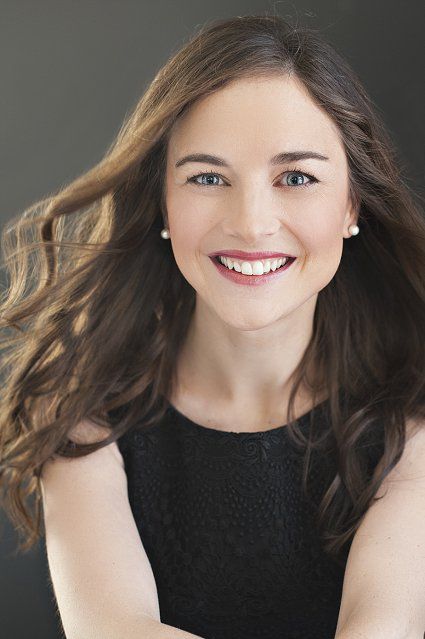
Gender: women